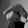
ASL letter: Q